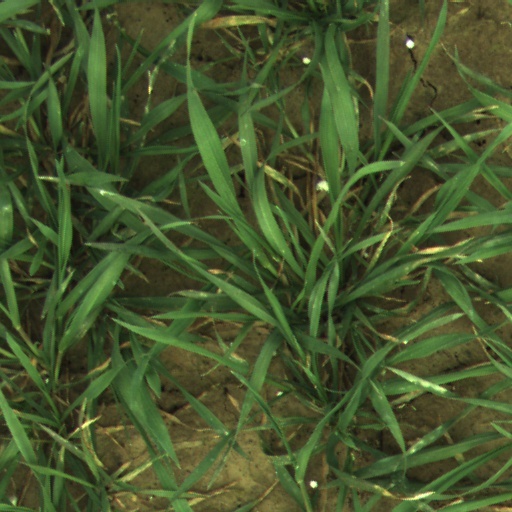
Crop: wheat